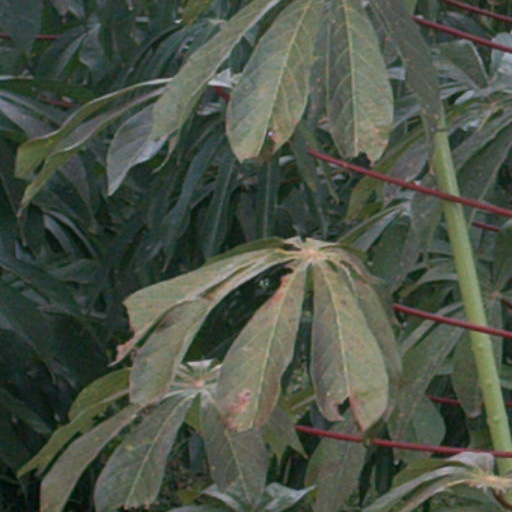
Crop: cassava